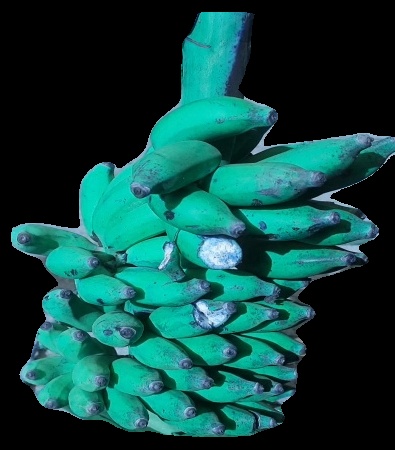
Variety: elakki-bale
Grade: grade3